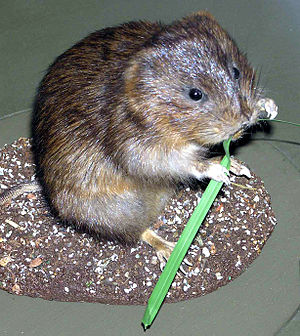
Mosegris
Mosegris er et pattedyr i Europa og Asien. Den er også kendt som vandrotte, selv om det ikke er en rotte, men en studsmus. På dansk hedder den stor studsmus. Mosegrisen lever såvel nær vådområder som i mere tørre habitater. F.eks. i frugtplantager hvor den kan forvolde stor skade på unge træer, da den æder rødderne.